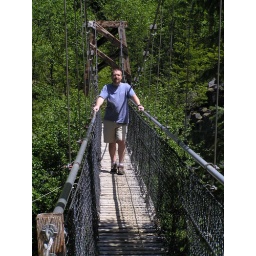
Suspension bridge over former lava bed